Damon, Texas

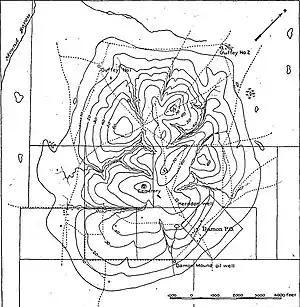
Damon Mound contour map

Damon is a census-designated place (CDP) in Brazoria County, Texas, United States. The population was 436 at the 2020 census. The town is located about south of Rosenberg on Texas State Highway 36. Damon sits partly atop a salt dome which was exploited for petroleum, sulphur, and limestone.